Ashita no Nadja

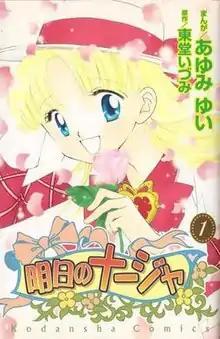
Japanese manga cover of "Ashita no Nadja" volume 1

is a Japanese anime television series produced by Toei Animation and aired between February 2, 2003 and January 25, 2004 on ABC, TV Asahi and other ANN affiliates. A manga version, written by Izumi Todo and drawn by Yui Ayumi, was serialized by Kodansha in the manga magazine "Nakayoshi" from March 2003 to February 2004, and collected in two bound volumes.